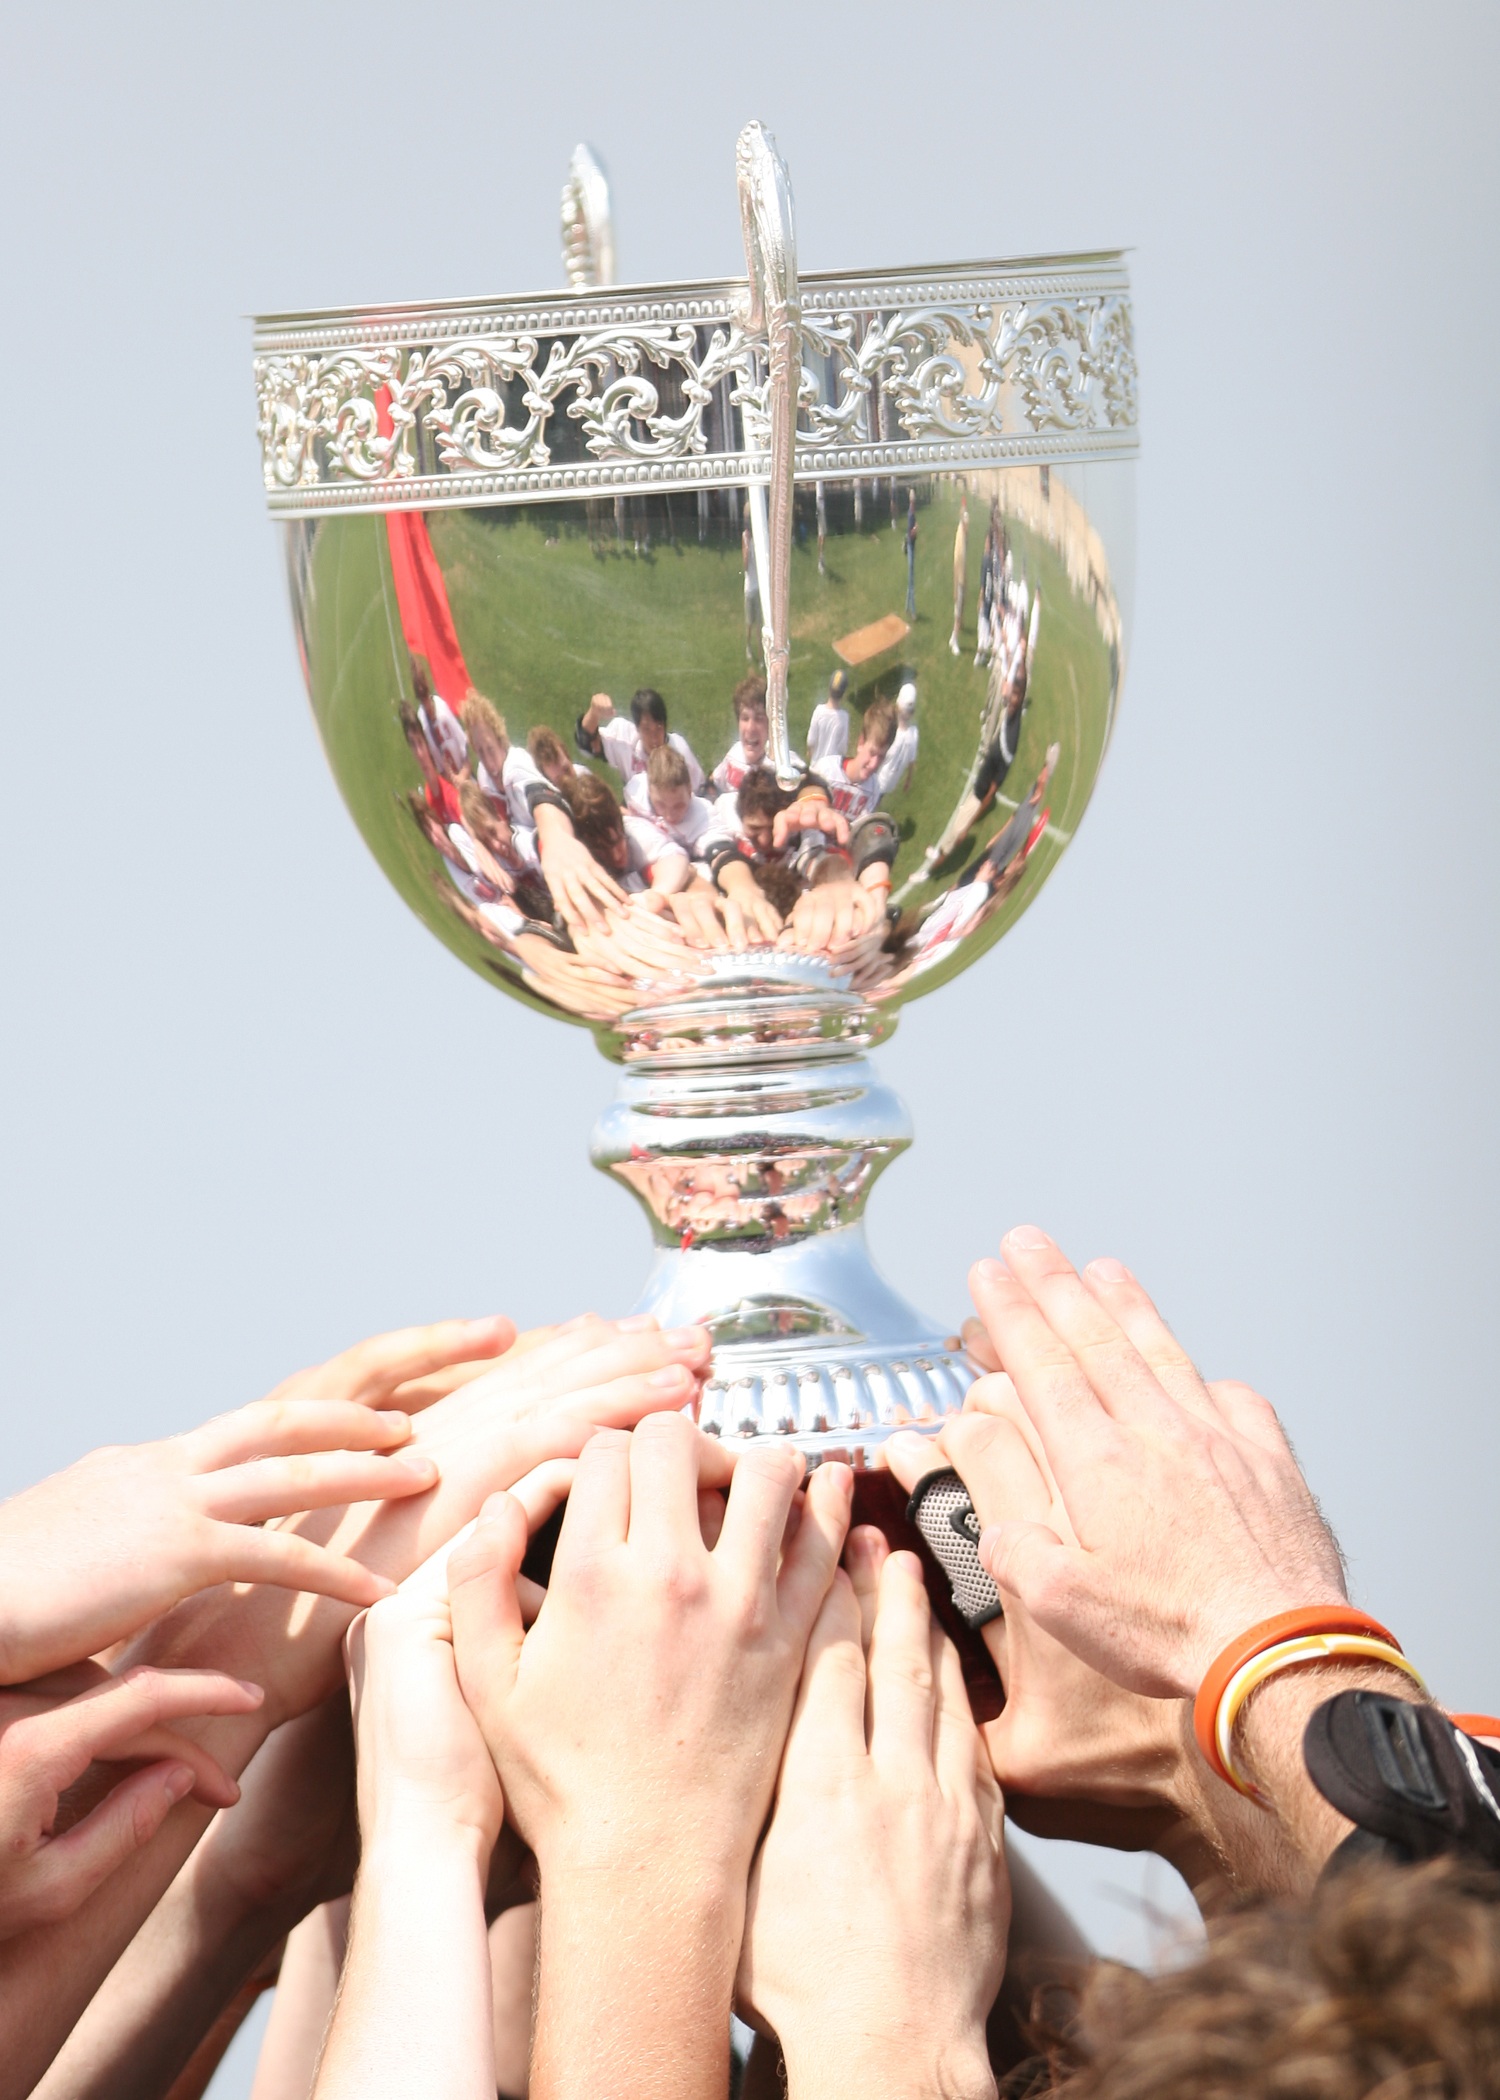
sport, game, celebration, cup, lighting, honor, championship, shiny, tournament, trophy, winner, victory, triumph, success, metallic, award, achievement, accomplishment, prize, champions